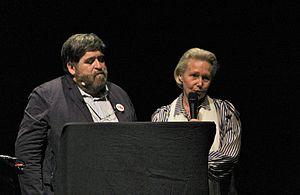
annonce de la programmation du festival interceltique de Lorient 2015. Lisardo Lombardia et la princesse Constance de Polignac
La 45ᵉ édition du Festival interceltique de Lorient, qui se déroule du 7 au 16 août 2015, est un festival réunissant plusieurs nations celtes. Les Cornouailles et l'Ile de Man sont les nations invitées, c'est alors la premières fois que deux nations occupent conjointement l'affiche du FIL.